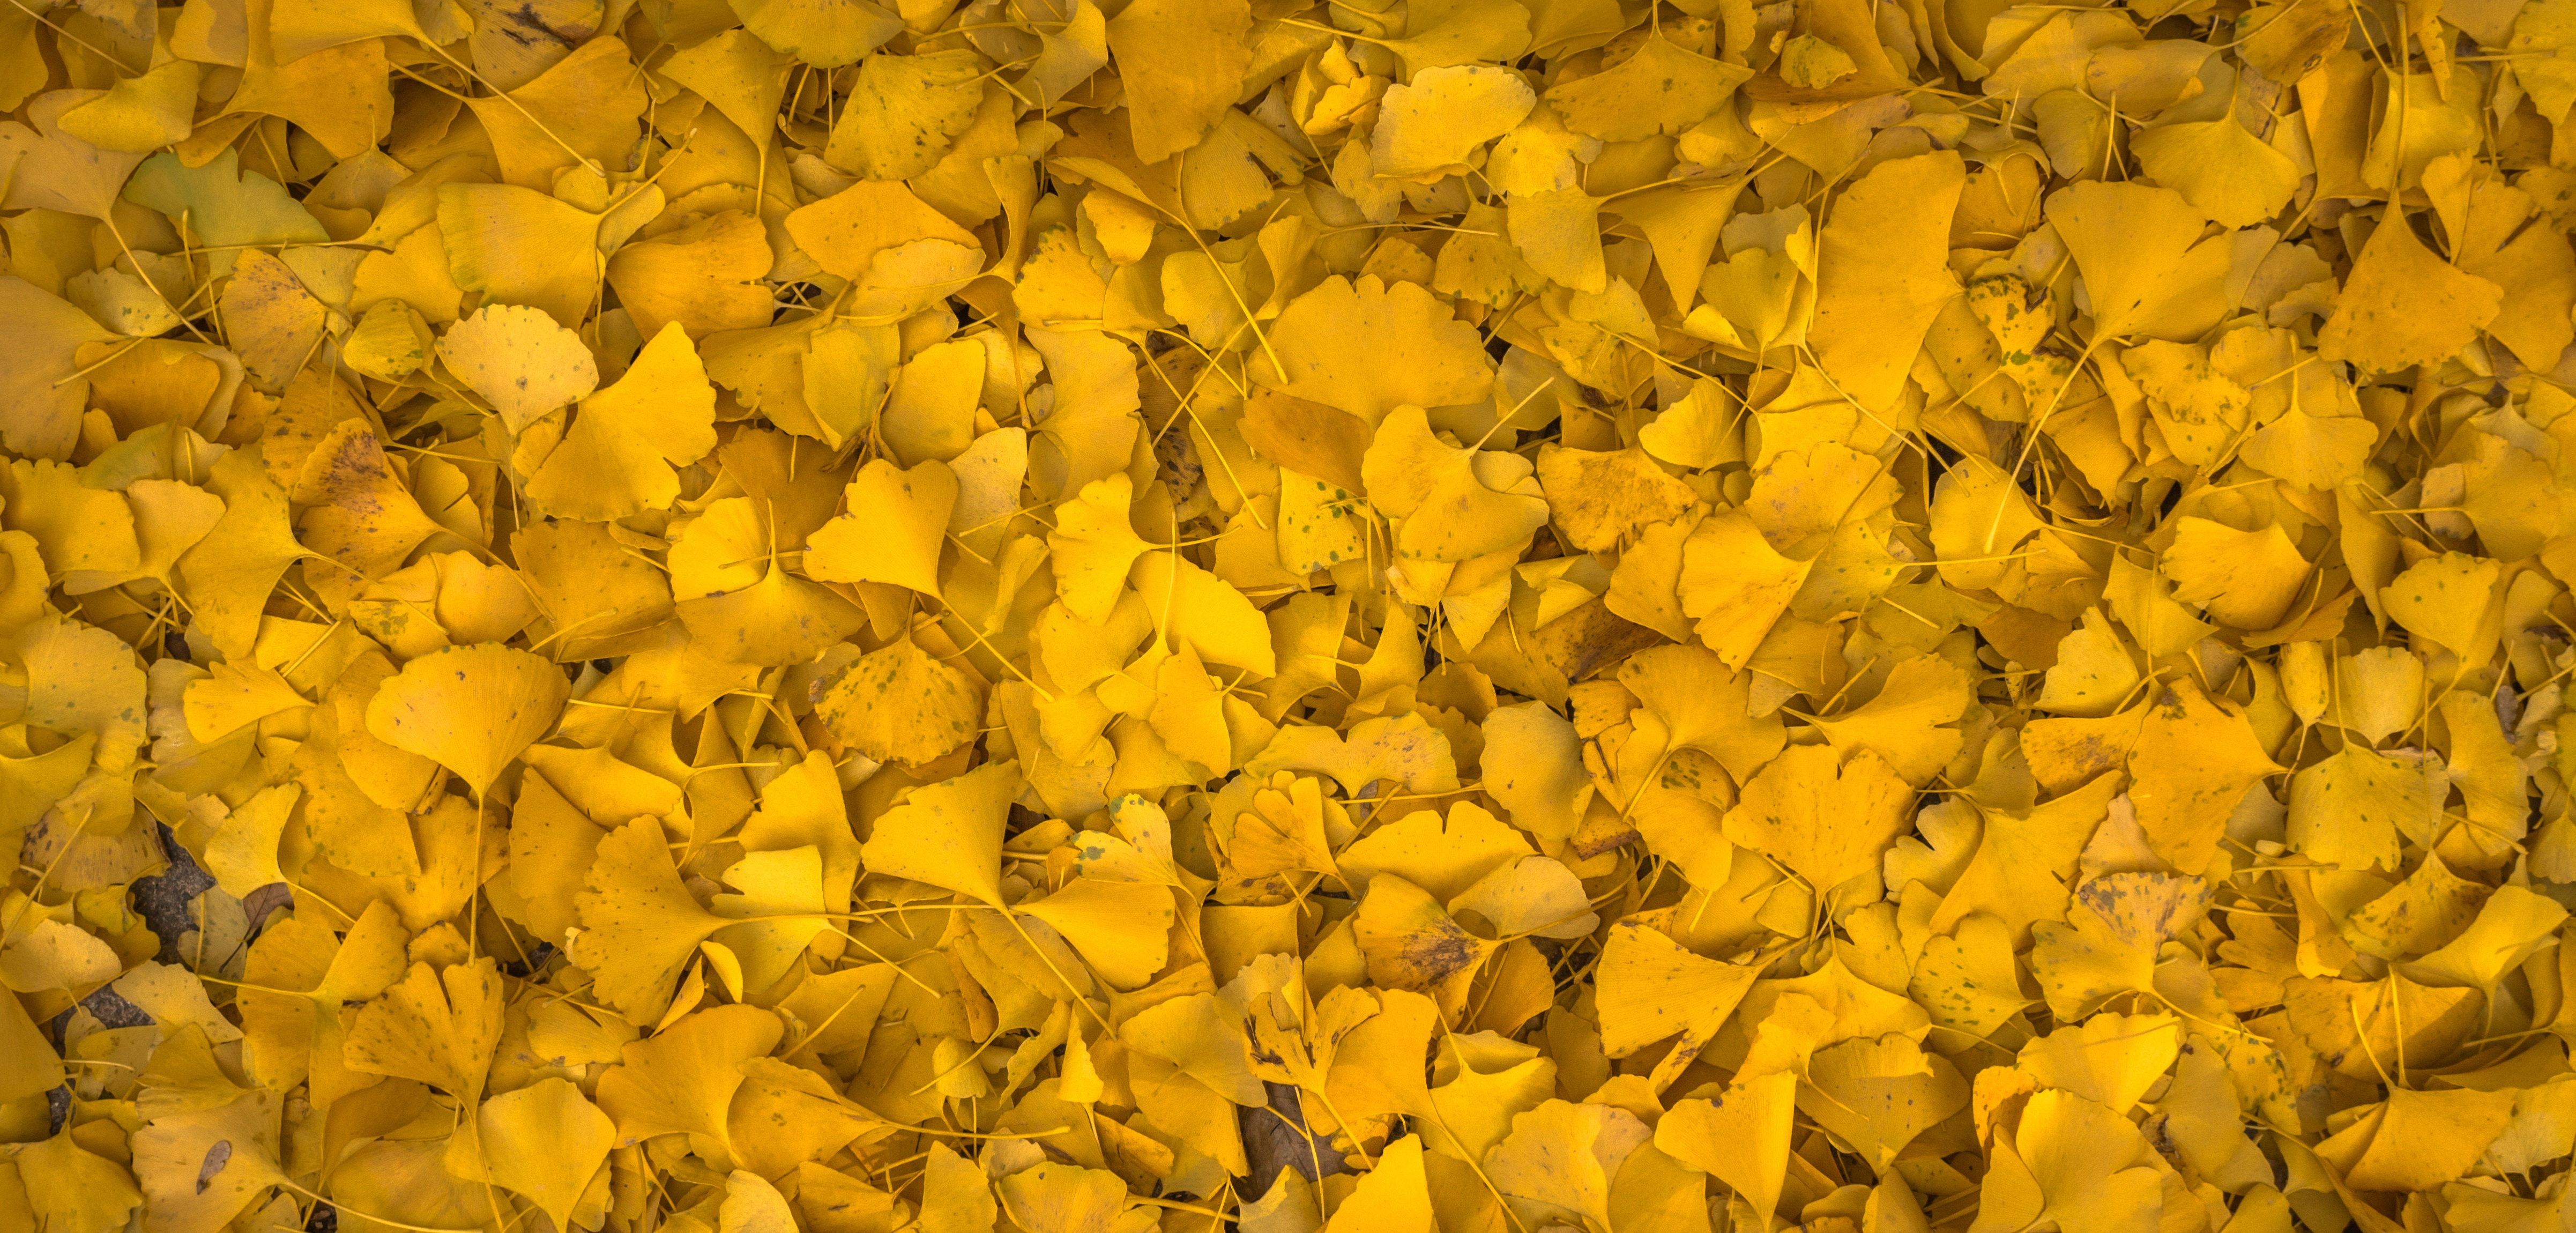
nature, plant, field, sunlight, texture, leaf, flower, petal, food, produce, crop, autumn, yellow, rapeseed, plants, leaves, bank, brassica, the leaves, flowering plant, maidenhair tree, grass family, land plant